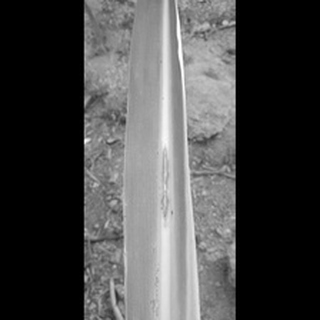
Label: sugarcane_red_rot